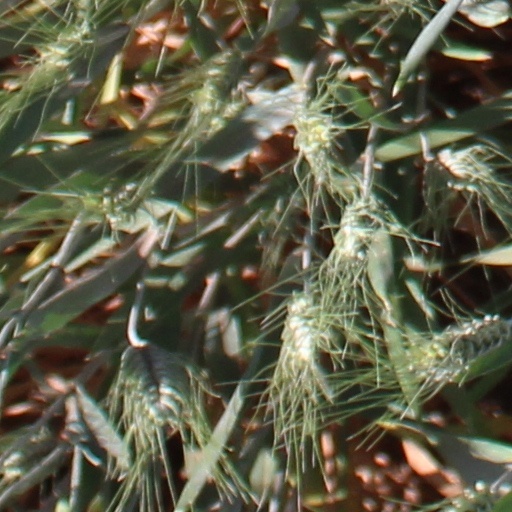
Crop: wheat